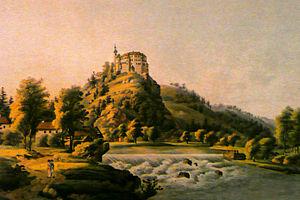
Le château de Sachsenburg est un château de style gothique tardif situé en haut d'une falaise au-dessus de la Zschopau, près de Frankenberg en Saxe.